Frank Lloyd Wright

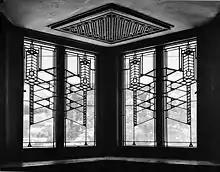
Wright-designed window in Robie House, Chicago (1906)

"Fallingwater", one of Wright's most famous private residences (completed 1937), was built for Mr. and Mrs. Edgar J. Kaufmann Sr., at Mill Run, Pennsylvania. Constructed over a 20-foot waterfall, it was designed according to Wright's desire to place the occupants close to the natural surroundings. The house was intended to be more of a family getaway, rather than a live-in home. The construction is a series of cantilevered balconies and terraces, using sandstone for all verticals and concrete for the horizontals. The house cost $155,000, including the architect's fee of $8,000. It was one of Wright's most expensive pieces. Kaufmann's own engineers argued that the design was not sound. They were overruled by Wright, but the contractor secretly added extra steel to the horizontal concrete elements. In 1994, Robert Silman and Associates examined the building and developed a plan to restore the structure. In the late 1990s, steel supports were added under the lowest cantilever until a detailed structural analysis could be done. In March 2002, post-tensioning of the lowest terrace was completed.